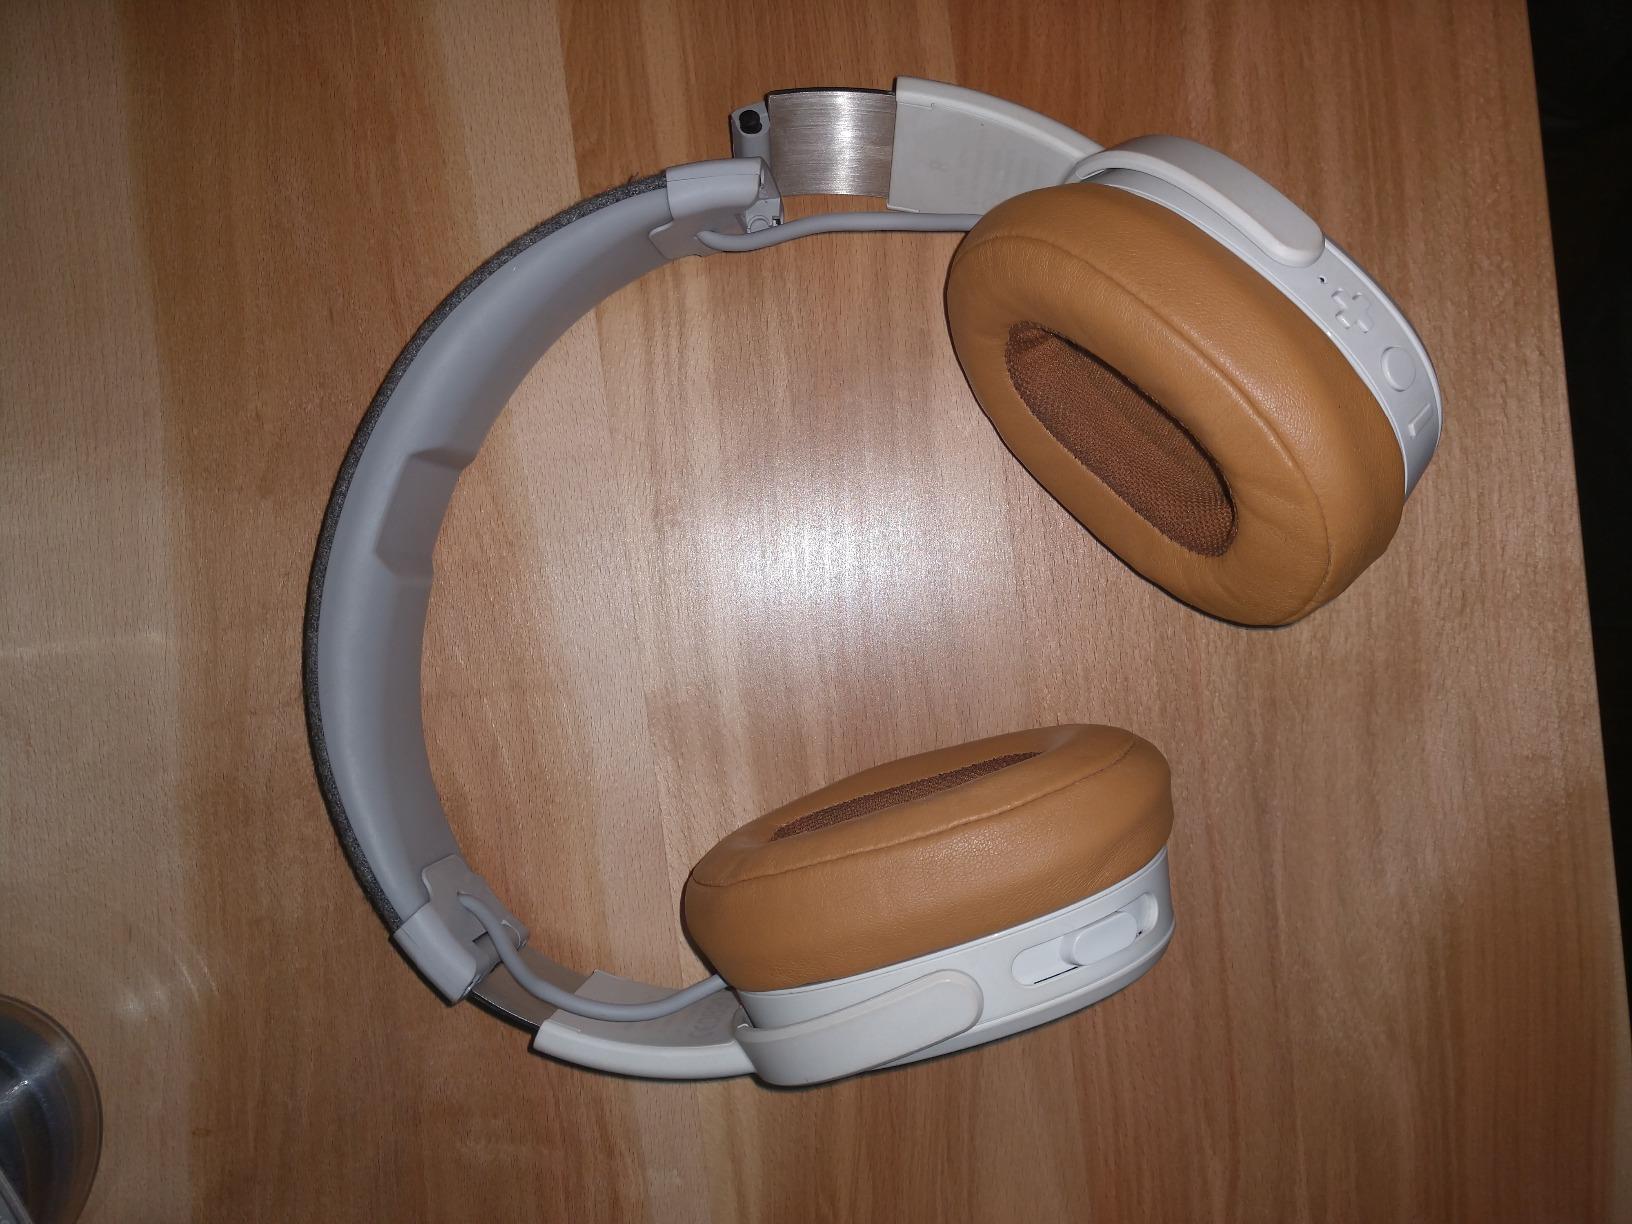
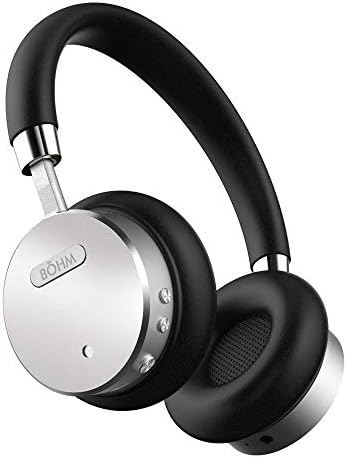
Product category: headphones
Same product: no